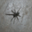
Label: spider